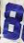
Number: 8